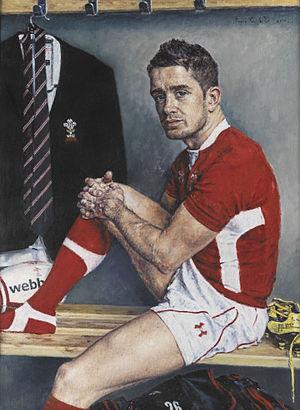
Shane Williams, né le 26 février 1977 à Swansea, est un ancien international gallois de rugby à XV aujourd'hui retiré des terrains. Il évoluait au poste d'ailier au sein du club japonais des Mitsubishi Dynaboars de 2012 à 2014 et avait porté auparavant les couleurs des Ospreys de 2003 à 2012.